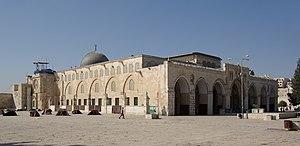
Le mont du Temple est le lieu le plus sacré du judaïsme. C'est le site sur lequel se trouvait le Temple de Jérusalem, détruit en 70 par l'empereur Titus. La partie occidentale des murs monumentaux, bâtis par Hérode pour agrandir le site, serait le seul vestige du temple de Jérusalem et constitue le Mur occidental ou Mur des Lamentations.
Les lieux saints de l'islam sont les endroits auxquels l'islam voue la plus grande importance.
Le nom originel de l'ordre du Temple était milites Christi, la milice du Christ, qui apparaît dès 1129 dans la règle latine. Dans les premières années de l'ordre, les actes de donations font apparaître un très grand nombre de dénominations, parfois fantaisistes. C'est à partir de la maison de Jérusalem en Palestine que l'ordre prit son nom complet « les pauvres chevaliers du Christ et du Temple de Salomon » qui ancrait l'ordre en Orient et plus particulièrement en Terre sainte. Il fut très rapidement raccourci en « ordre du Temple » et ses membres appelés les Templiers. Ceux-ci étaient appelés les chevaliers de religion et distingués ainsi des chevaliers du siècle.
Cet article présente la liste de mosquées d'Israël.